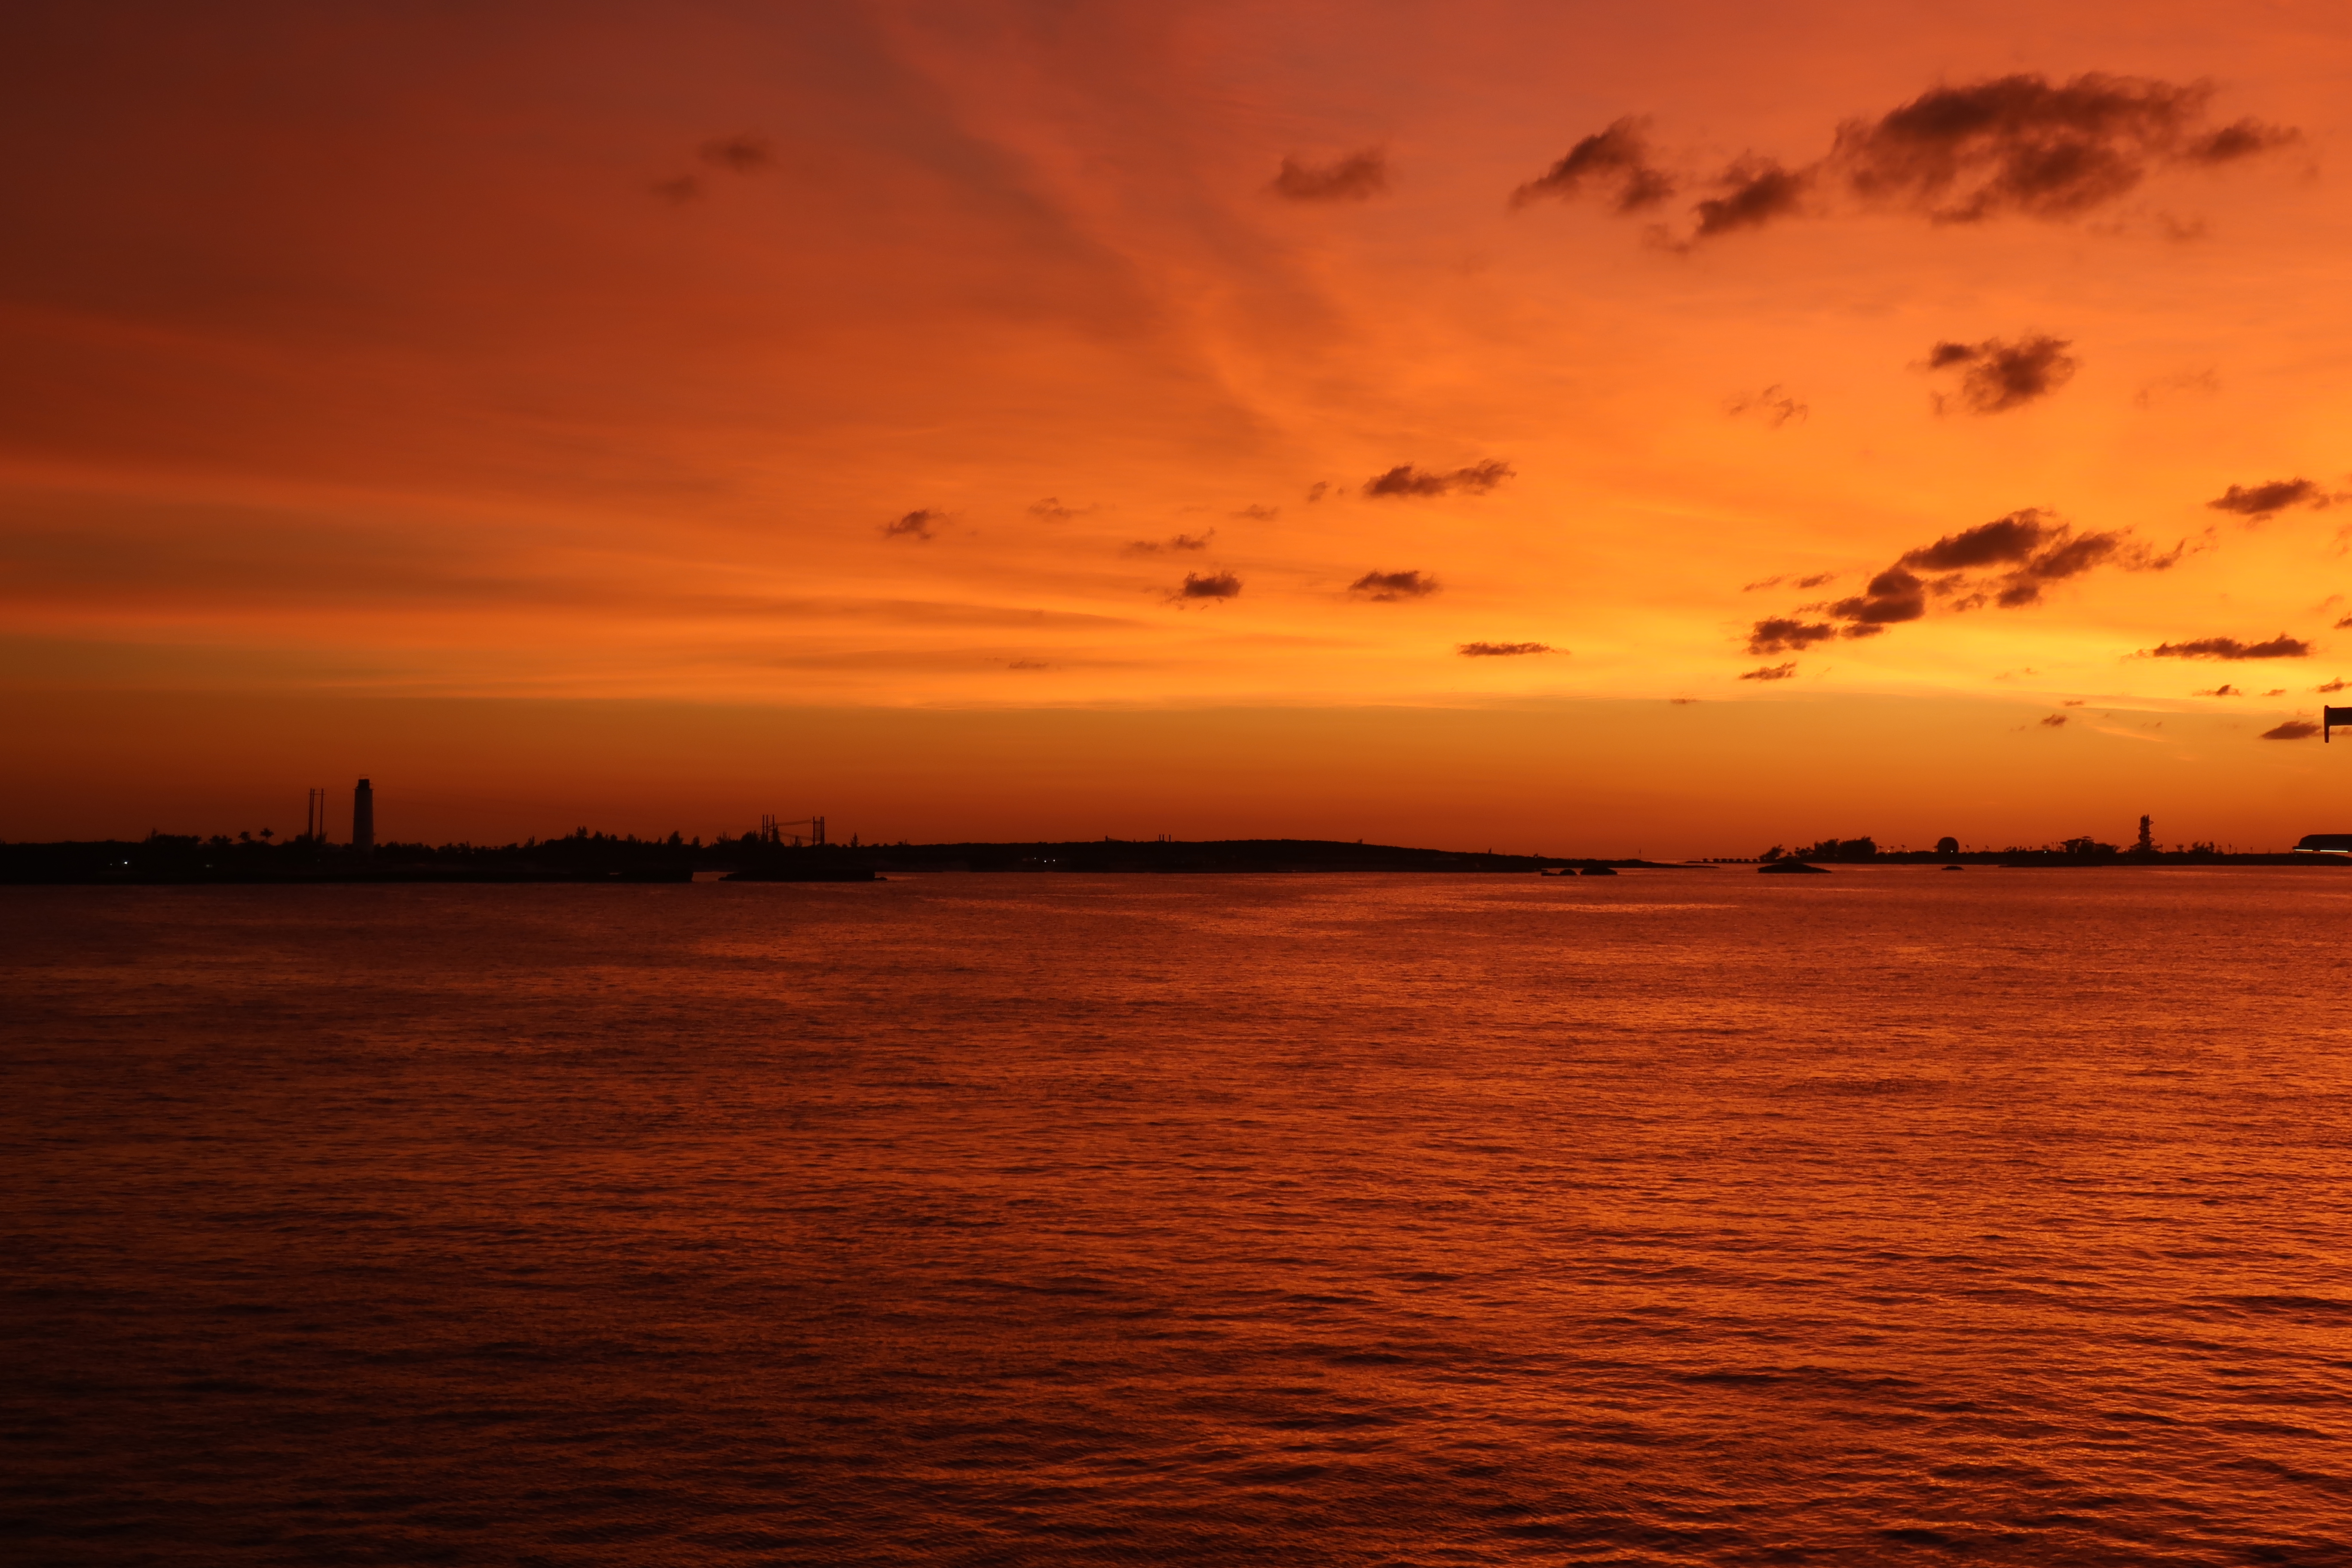
sky, beach, mirror, landscape, cloud, nature, natural landscape, water, daytime, sea, ocean, reflection, atmosphere, horizon, calm, water resources, shore, cumulus, summer, coast, sunlight, meteorological phenomenon, wave, wind wave, space, world, plain, lake, afterglow, sunset, red sky at morning, dusk, sunrise, evening, morning, sound, dawn, sun